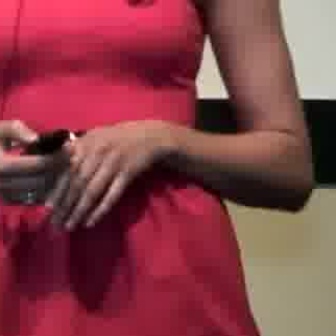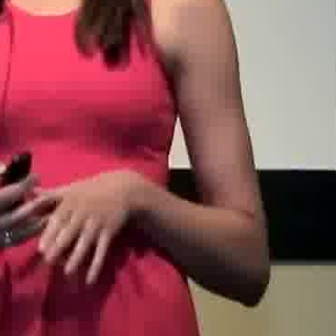
  Please identify the target specified by the bounding box [40,116,154,230] in the first image and locate it in the second image. Return the coordinates in [x_min,y_min,x_max,y_max] format.
Answer: [31,168,143,280]